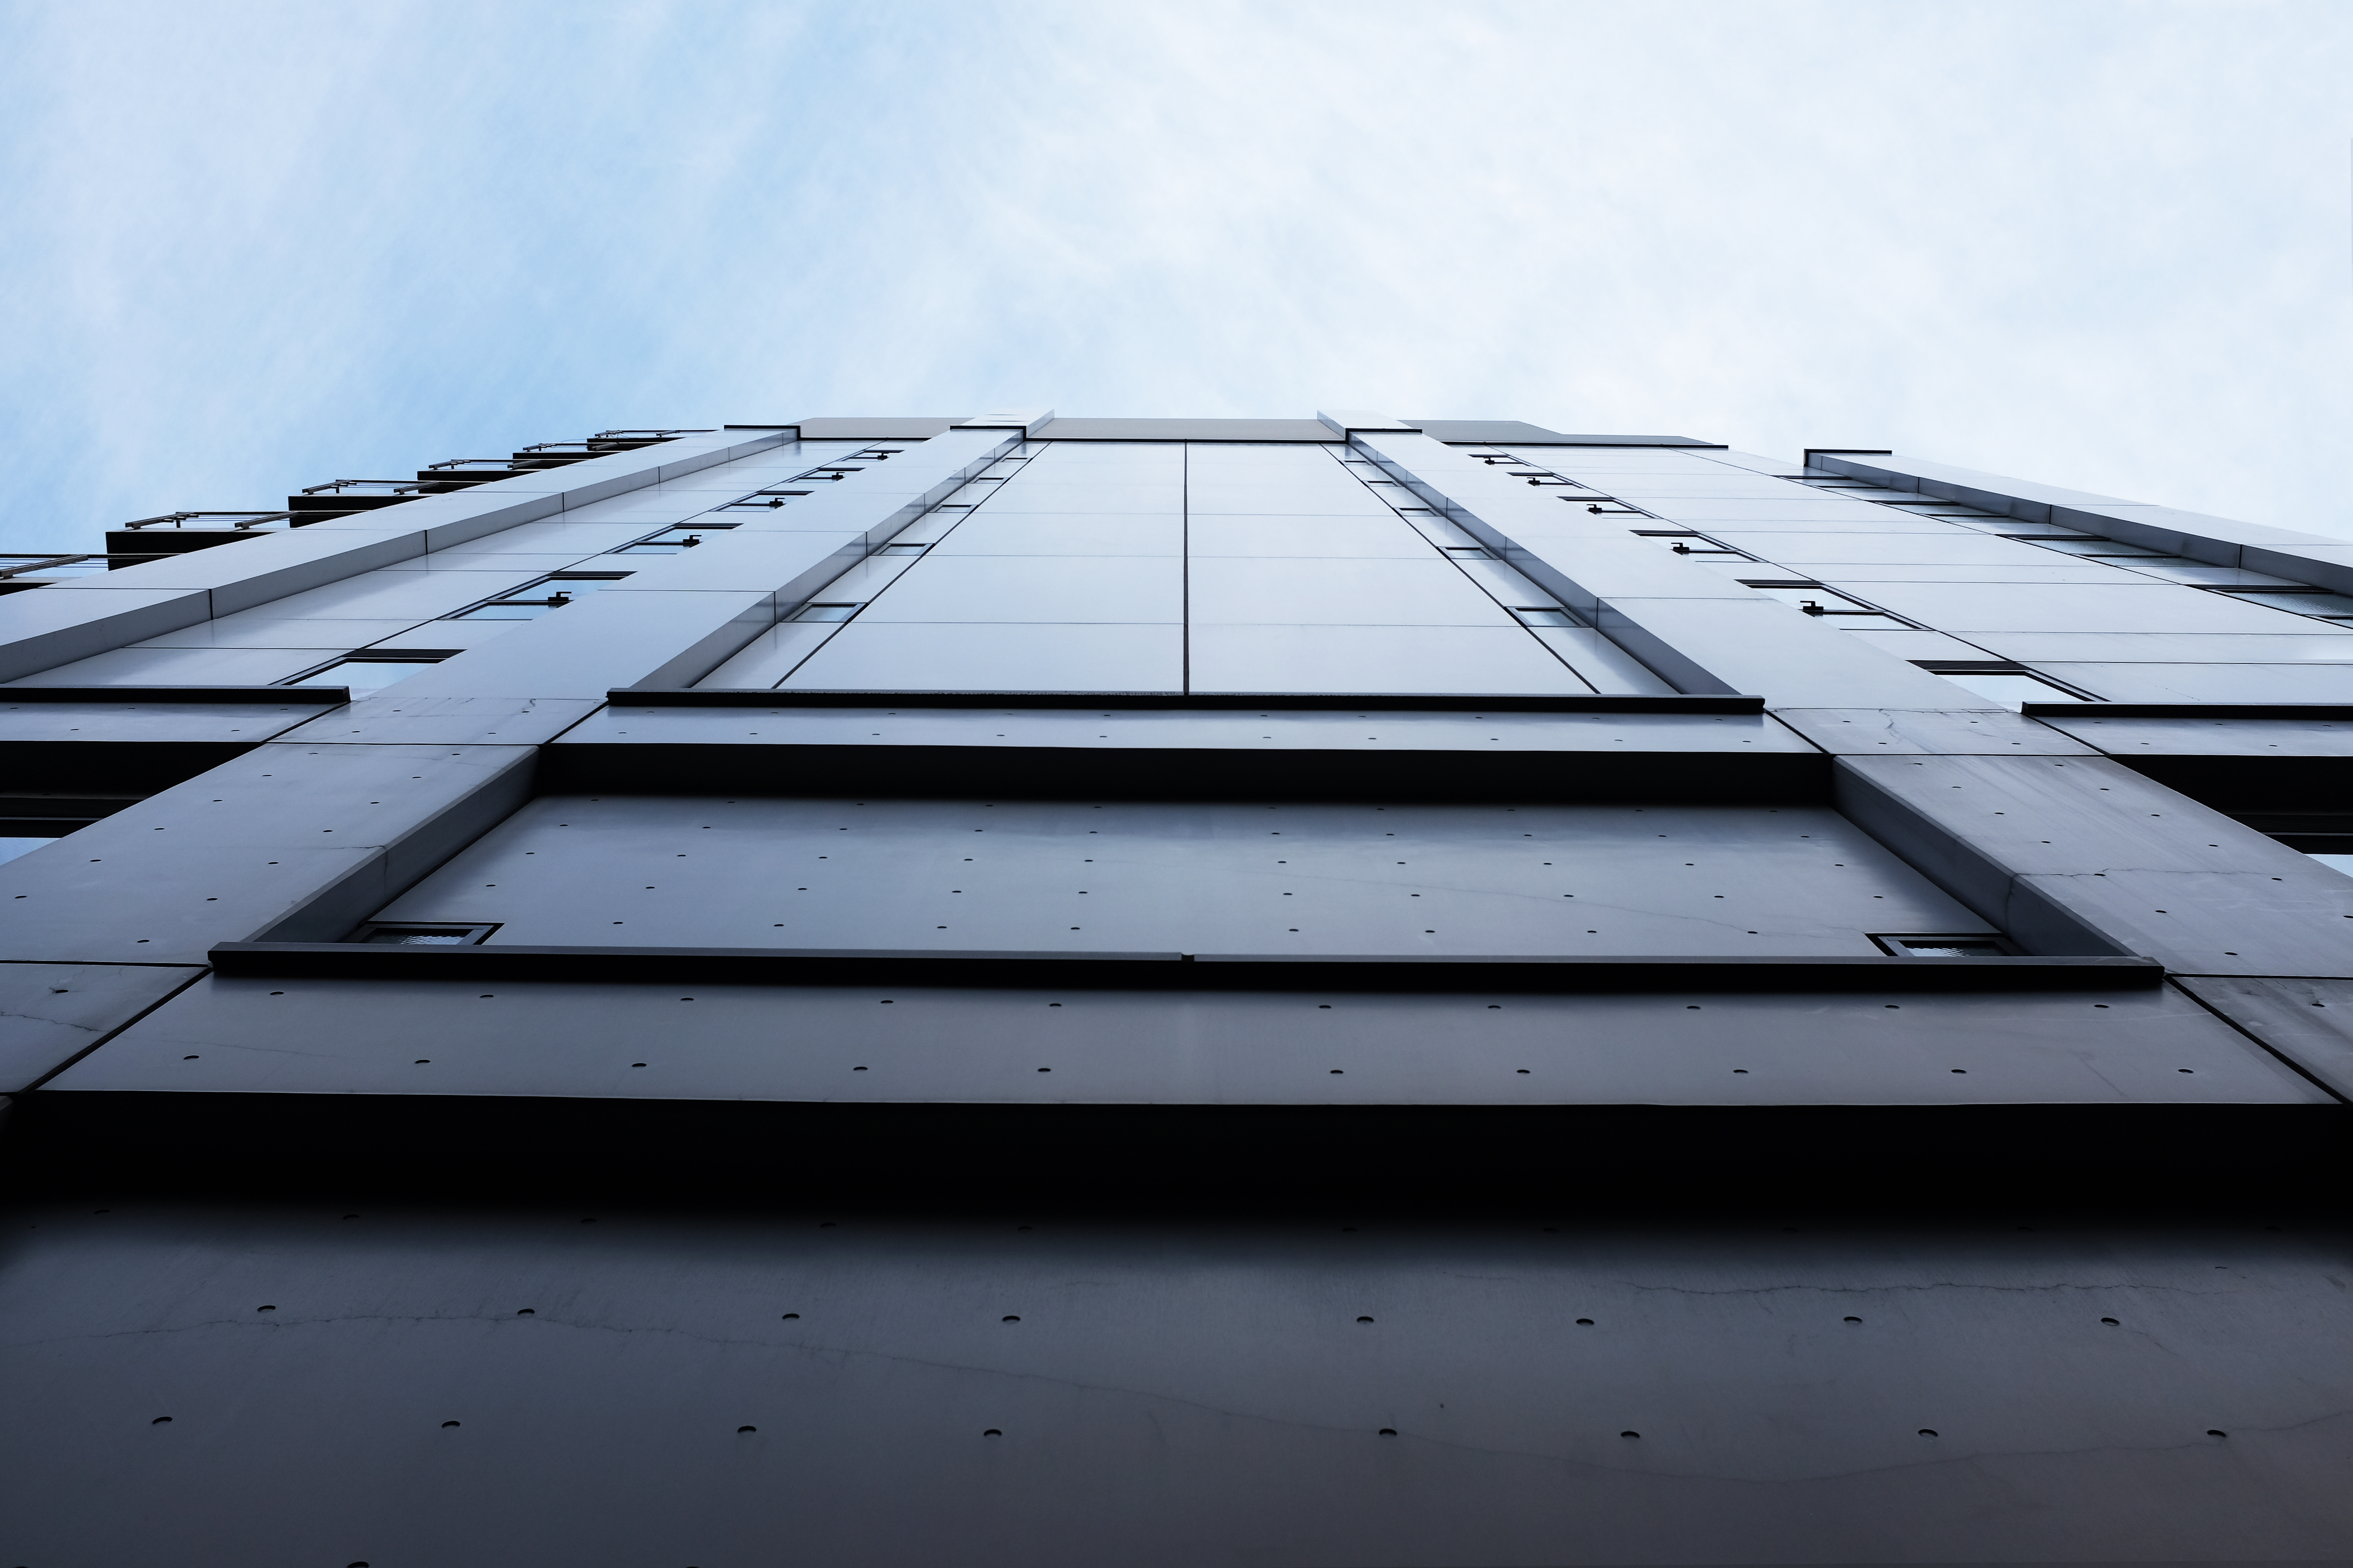
wing, architecture, roof, building, line, reflection, vehicle, modern, stadium, concrete, looking up, shape, daylighting, outdoor structure